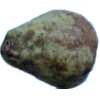
Label: Pear Stone 1